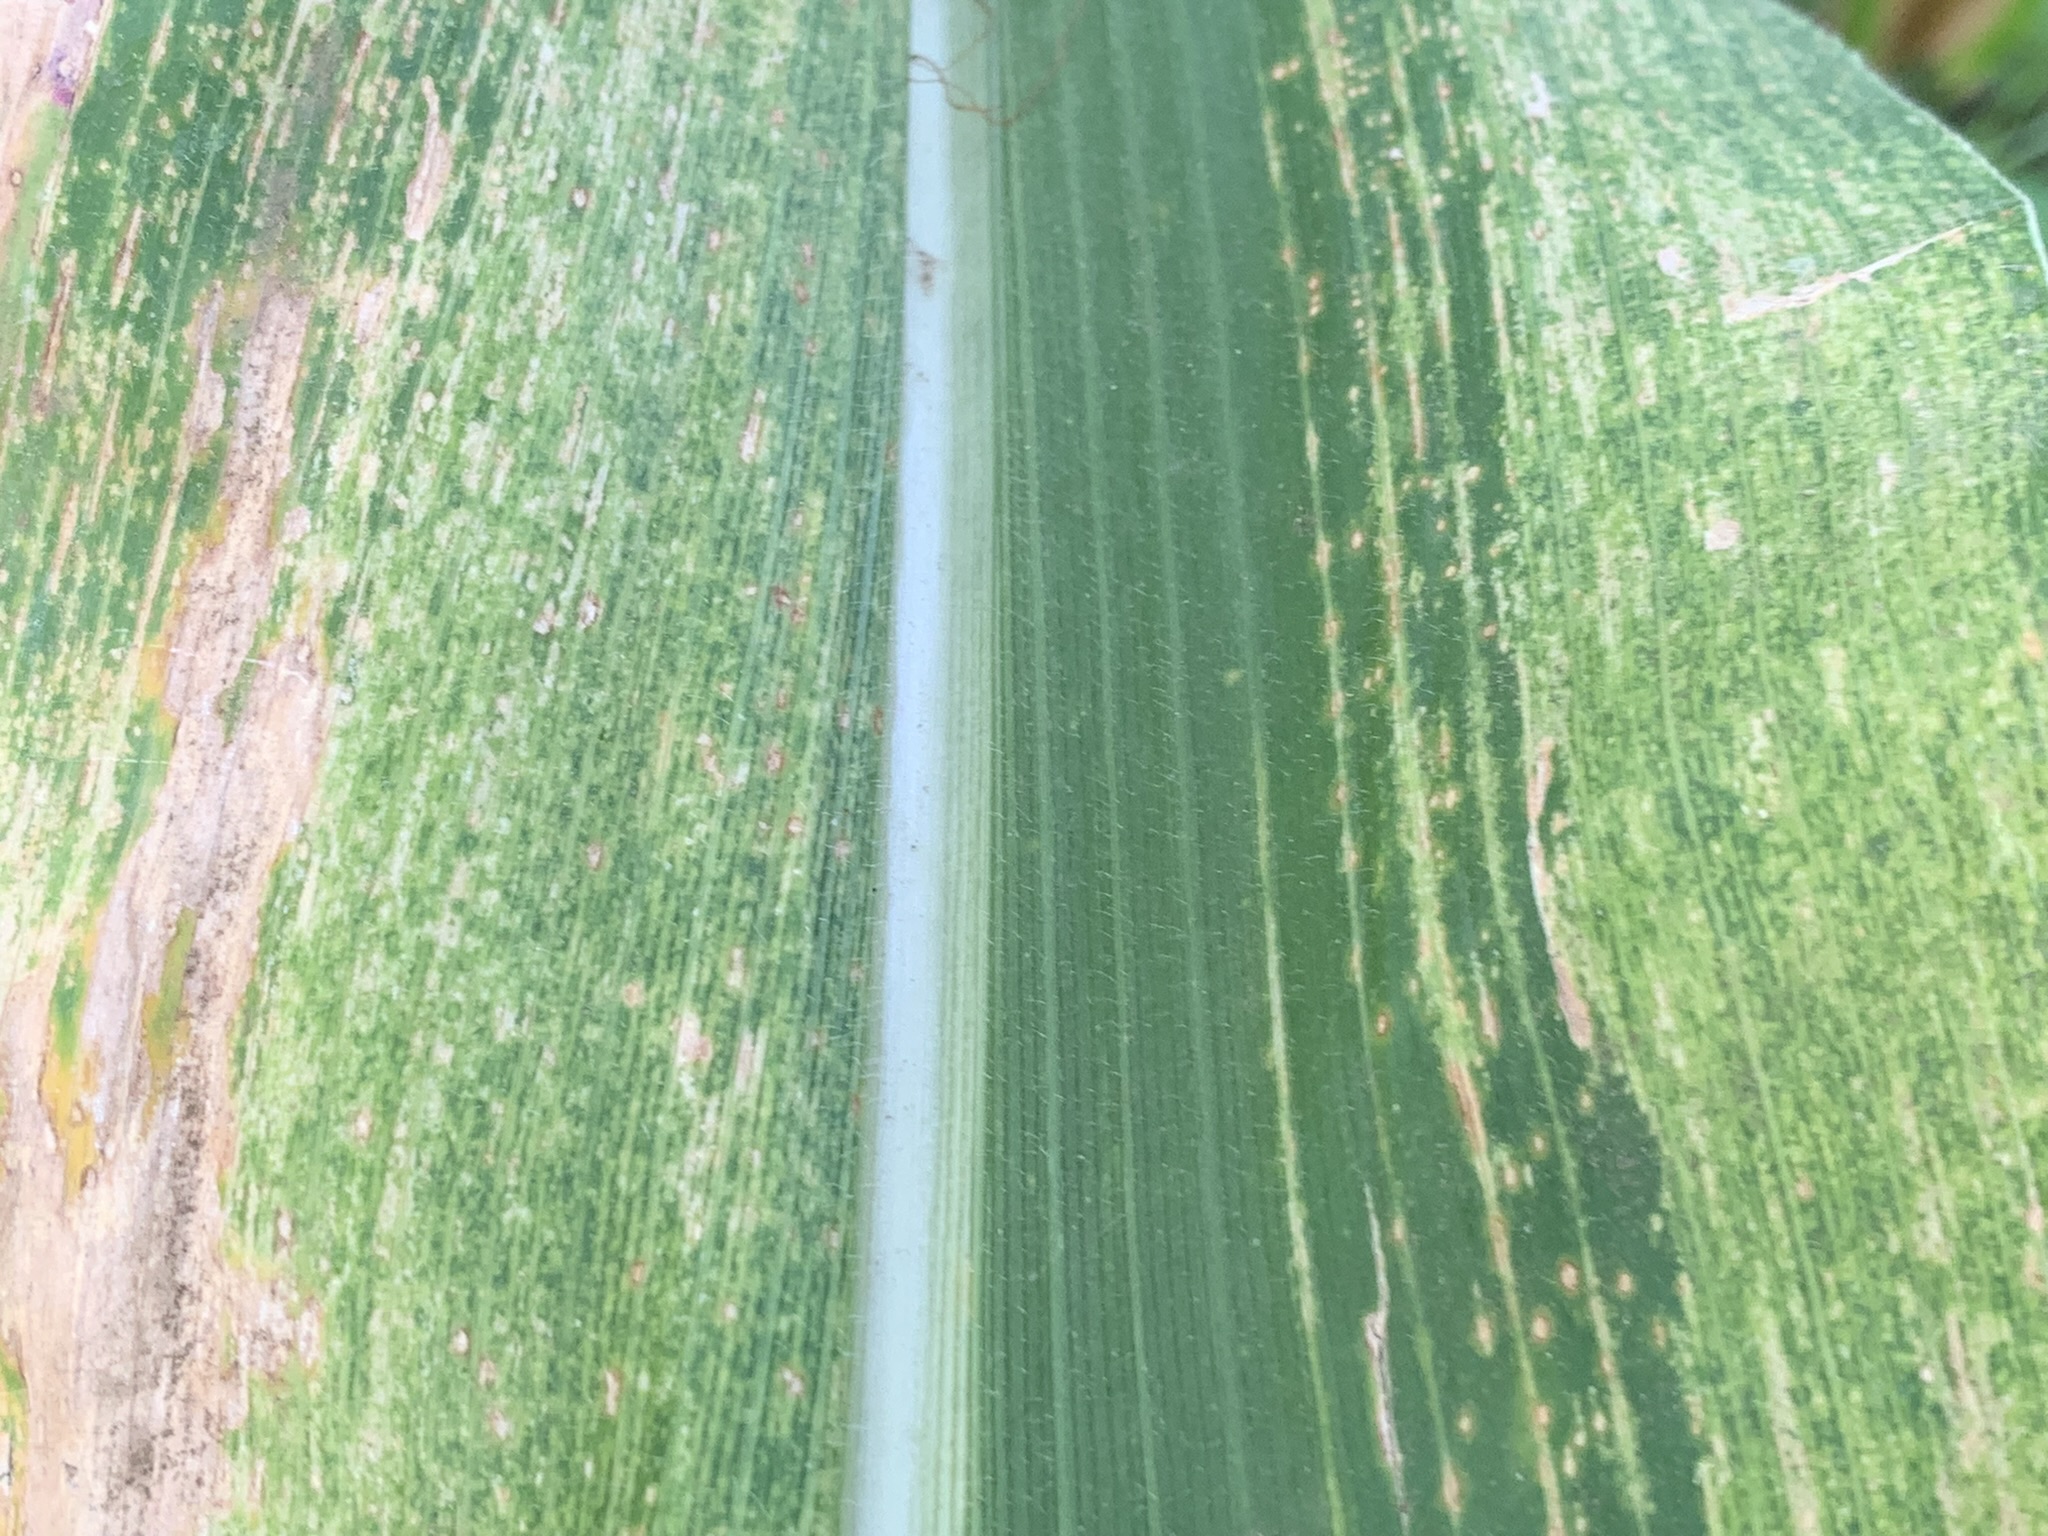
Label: MLN